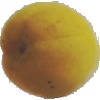
Label: Peach 2